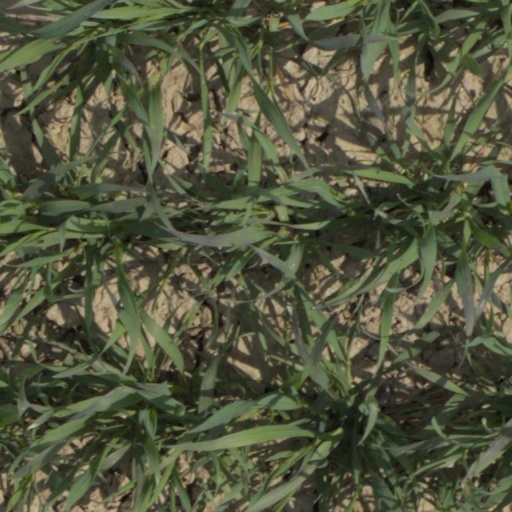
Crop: wheat